Margaret Arthur

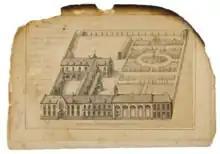
Irish Benedictine Abbey of Our Lady of Grace, at Ypres, Flanders

By 1695 she was in Ypres where she became a novice nun together with three other women. The Irish abbey in Ypres was a very small community led by Mary Joseph Butler who had brought the community back from Ireland. The four new novices and financial support from Queen Mary of Modena, the King of France and Pope Innocent XII made the community secure.